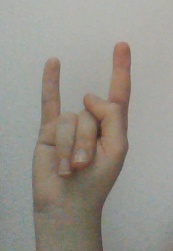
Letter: la